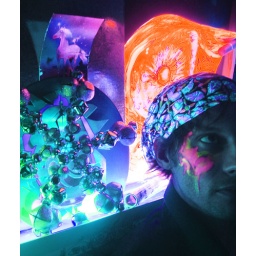
soft sex girls brigade boy in dayglo paint for the show